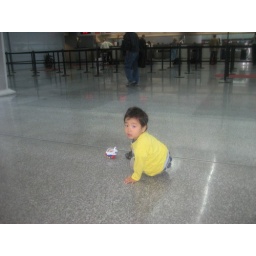
I'm at the airport...dont wanna go back to Japan, so I'm flying my little airplane by myself ...